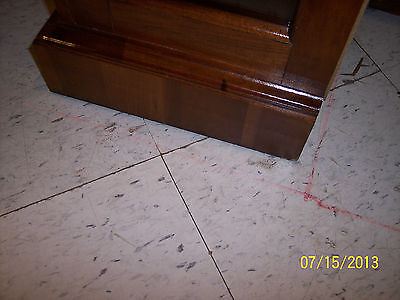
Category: cabinet